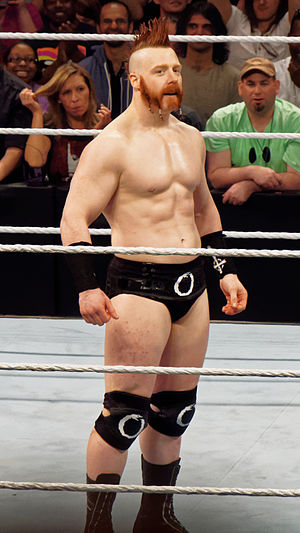
Sheamus
Sheamus i marts 2015
Stephen Farrelly er en irsk wrestler og skuespiller, der er bedre kendt under ringnavnet Sheamus. Han er på kontrakt med World Wrestling Entertainment, hvor han wrestler på tv-programmet RAW.